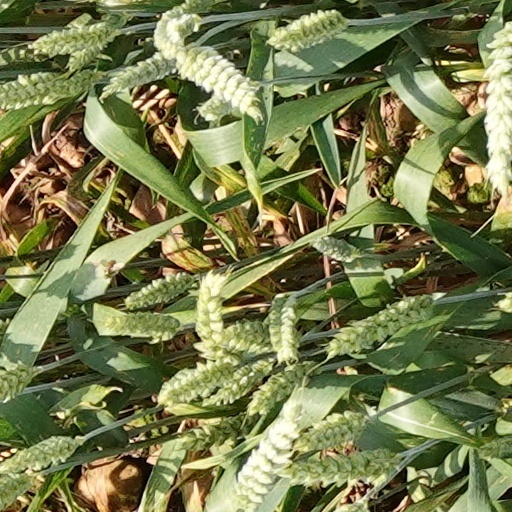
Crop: wheat